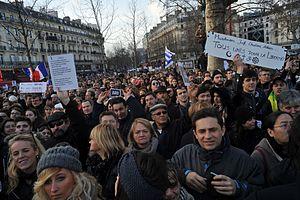
Marche hommage Charlie hebdo et aux victimes des attentats de janvier 2015.
Cet article recense les manifestations en réaction aux attentats de janvier 2015 en France, s'étant tenues le samedi 10 janvier 2015 ou le dimanche 11 janvier 2015.
Les manifestations des 10 et 11 janvier 2015, également appelées « marches républicaines », sont un ensemble de rassemblements qui se déroulent sur le territoire français en réaction aux attentats djihadistes des 7, 8 et 9 janvier 2015 — dont les principaux sont l'attaque contre la rédaction du journal Charlie Hebdo et la prise d'otages dans un supermarché casher — qui ont coûté la vie à dix-sept personnes. À la suite du retentissement considérable de ces événements, aussi bien en France qu'à l'étranger, quarante-quatre dirigeants de divers pays participent au cortège parisien du 11 janvier 2015, tandis qu'au moins 265 villes françaises dénombrent au moins 1 000 personnes à leur manifestation, selon un décompte du journal Le Monde.